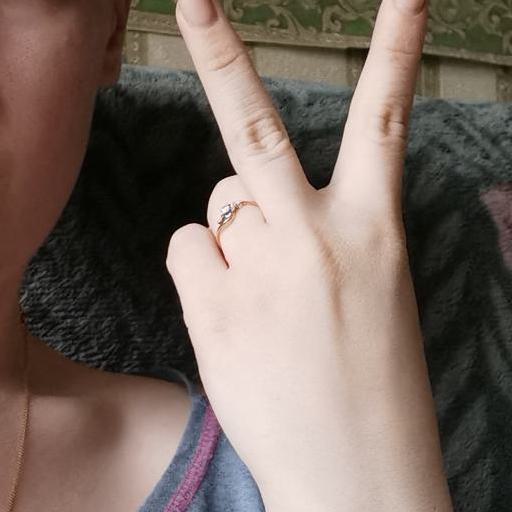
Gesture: peace_inverted